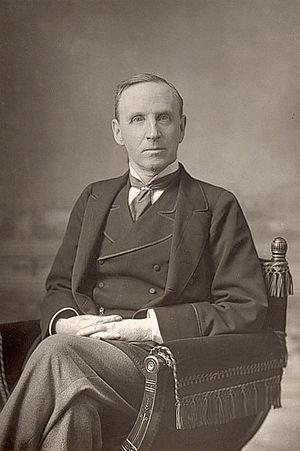
William Thomas Stead, communément appelé W. T. Stead, né le 5 juillet 1849 à Embleton dans le Northumberland et mort le 15 avril 1912 lors du naufrage du Titanic, est un journaliste engagé, écrivain et spiritualiste anglais.